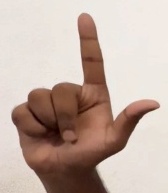
ASL sign: L